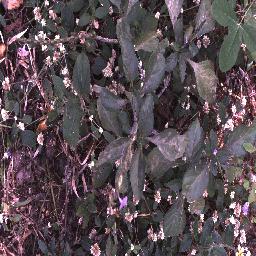
Label: snake_weed